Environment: real
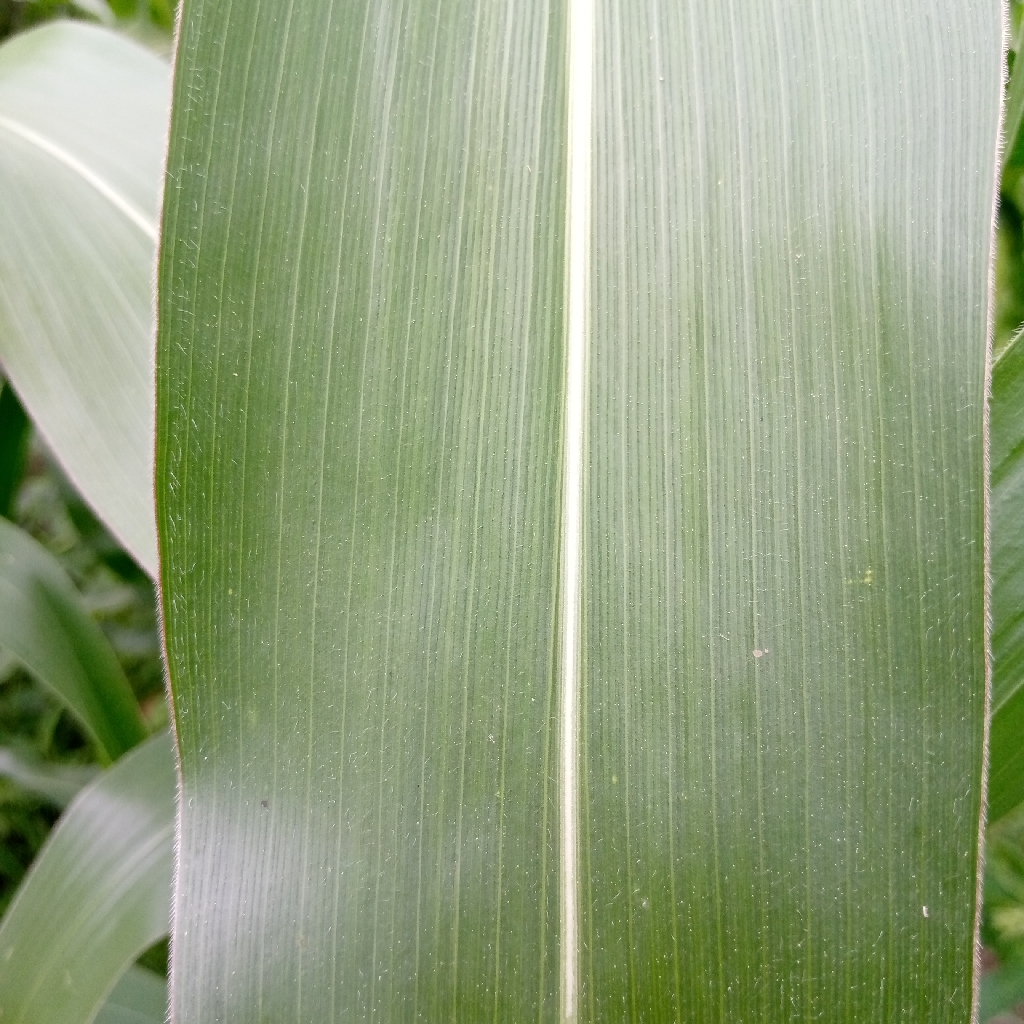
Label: healthy